Shanghai Affairs

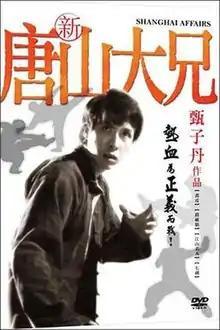
DVD cover

Shanghai Affairs is a 1998 Hong Kong martial arts film starring and directed by Donnie Yen.